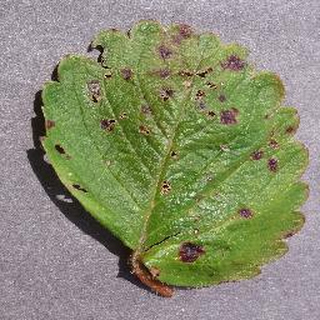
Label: strawberry_leaf_scorch